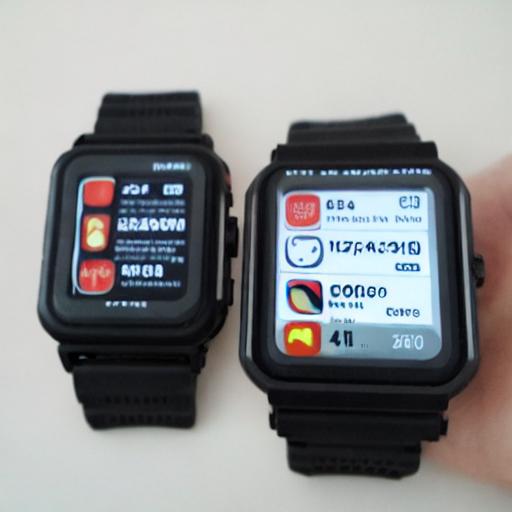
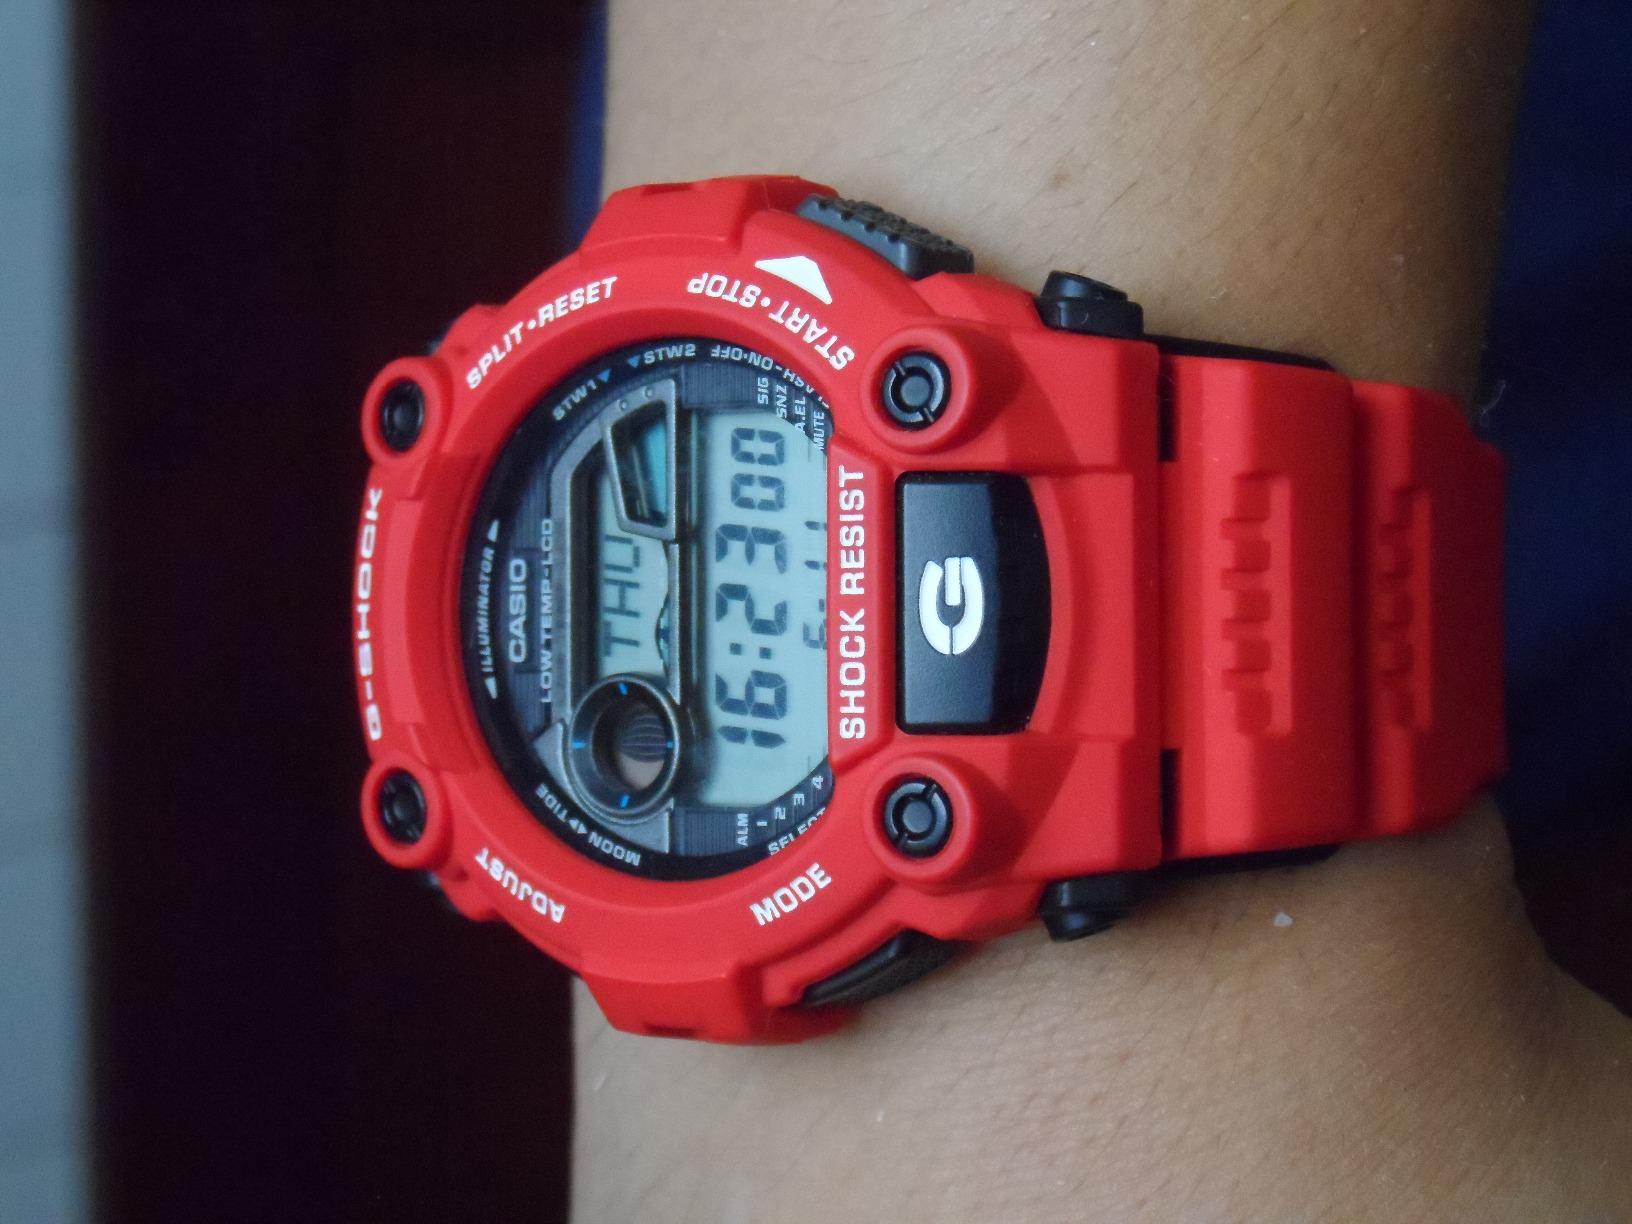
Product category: accessories_watch
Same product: no